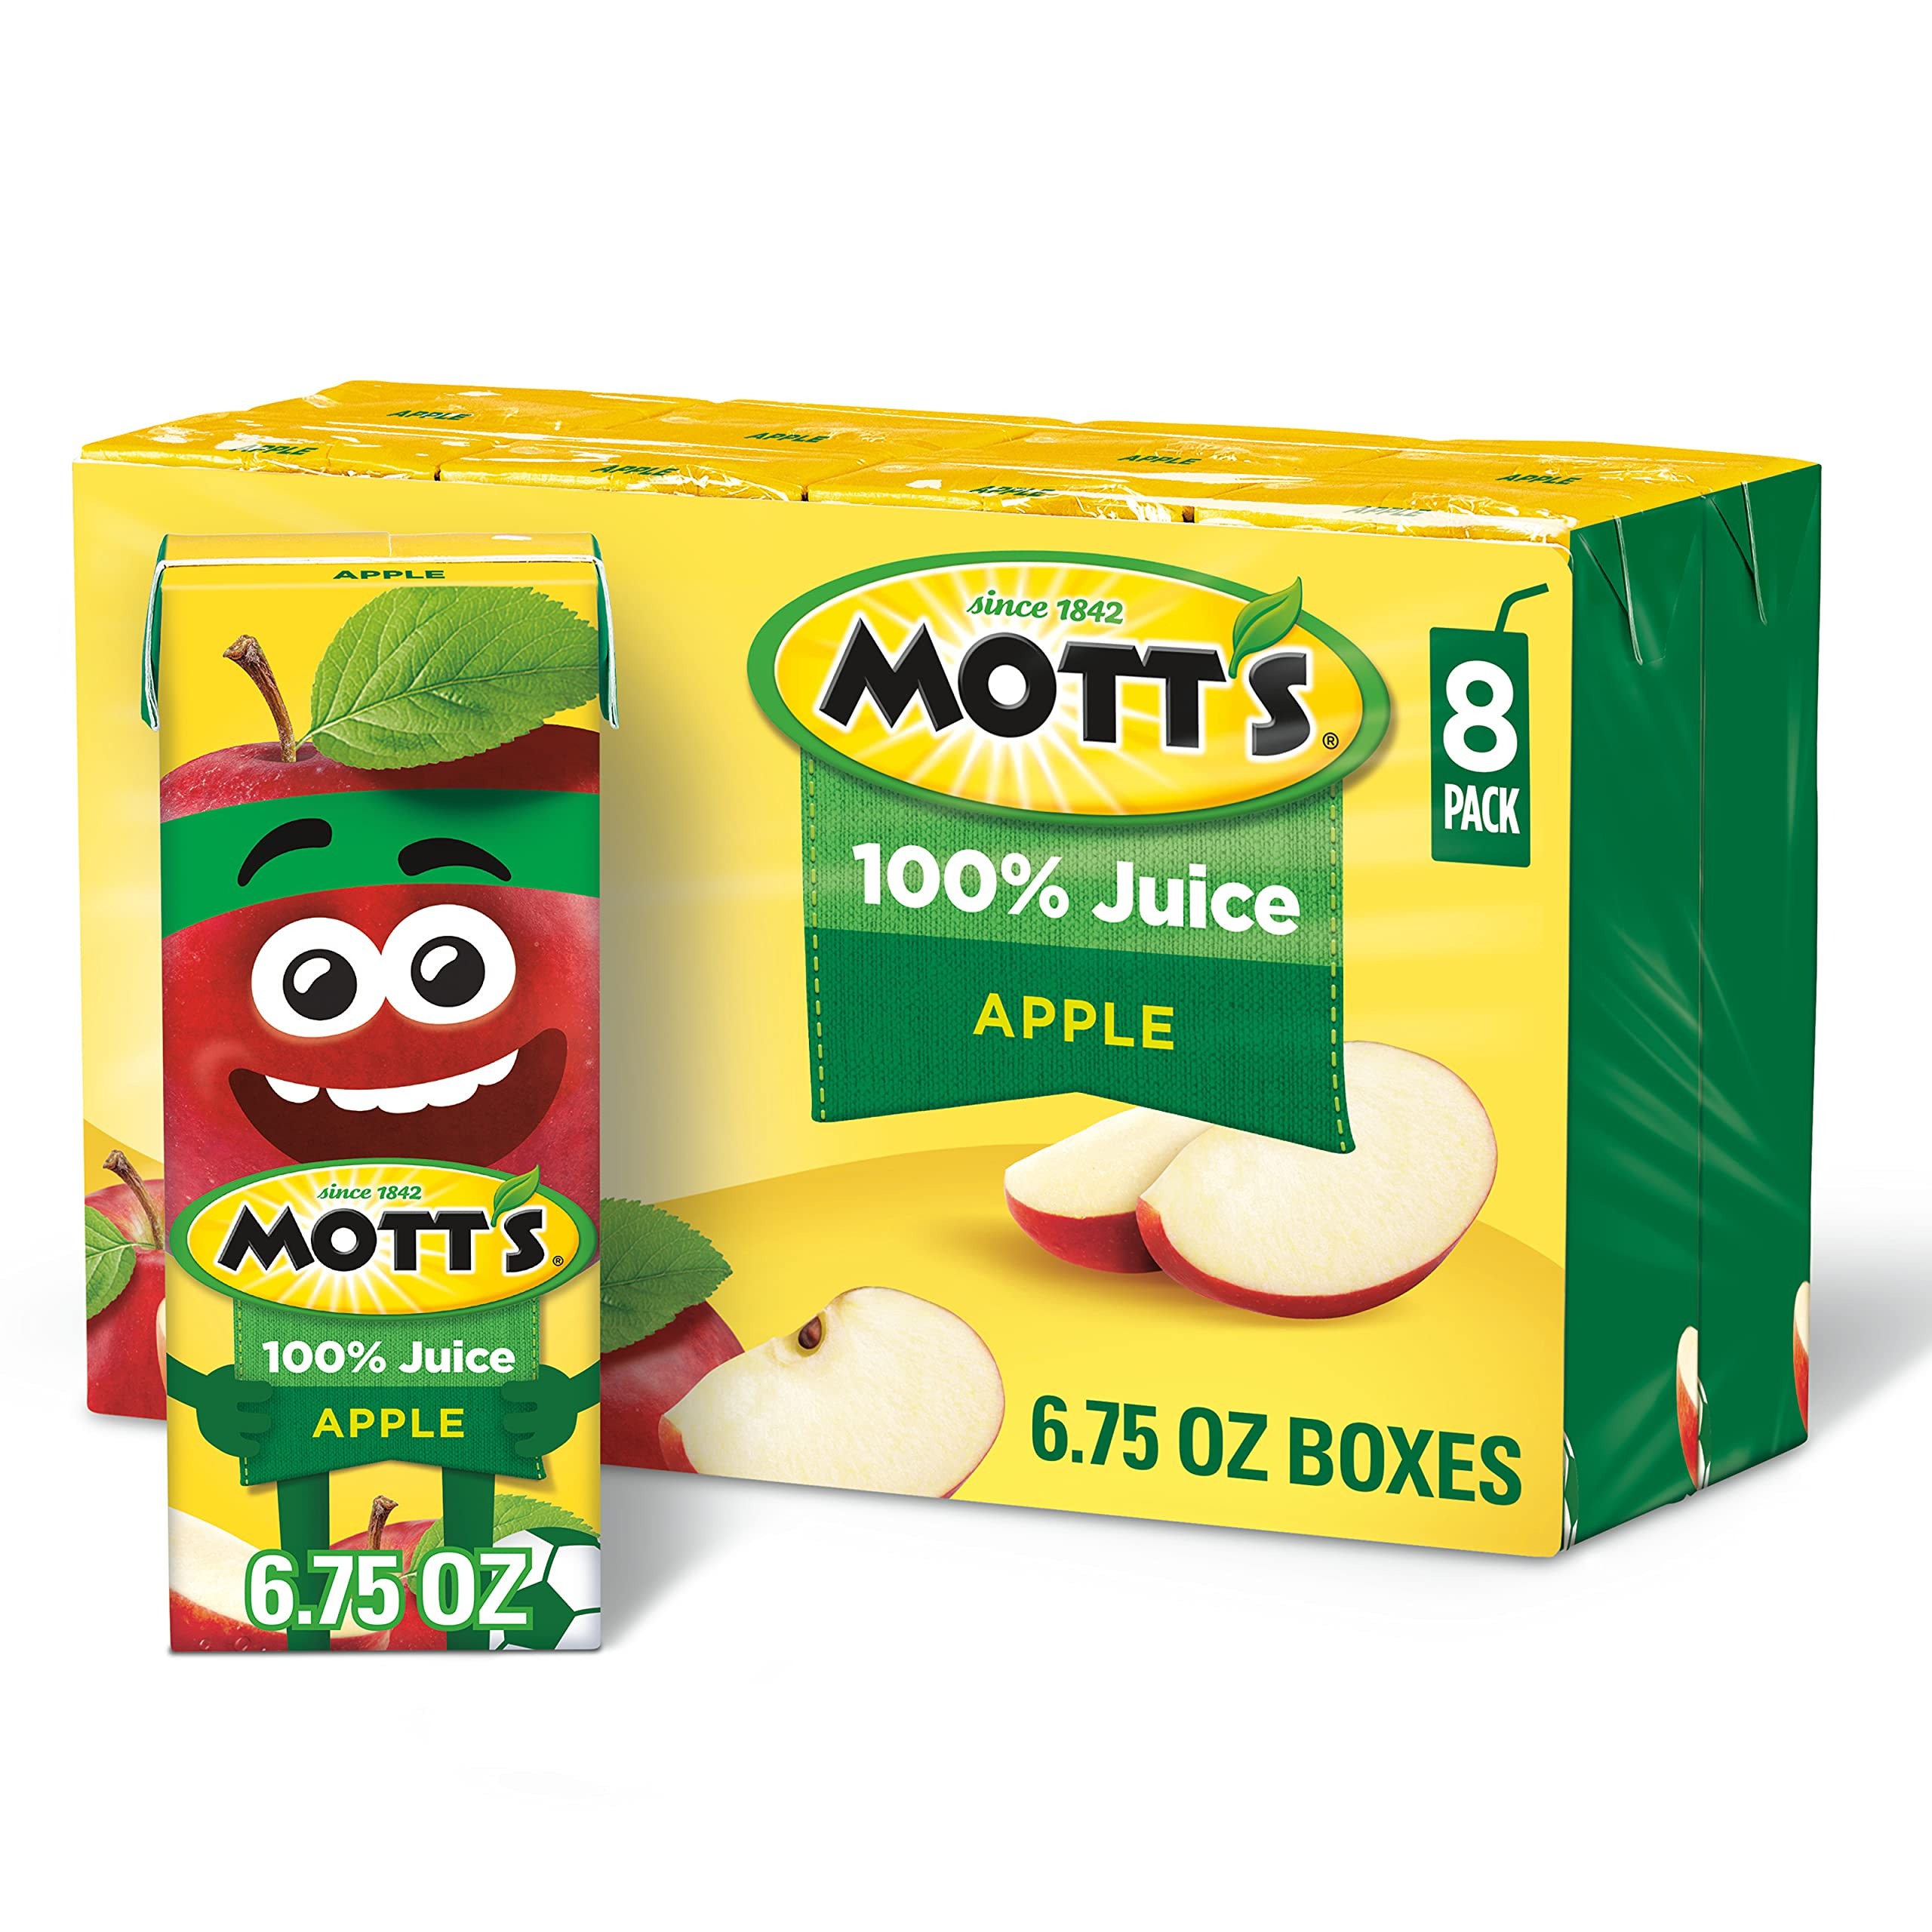
Item Name: Mott's 100% Original Apple Juice, 6.75 fl oz boxes, 8 pack
Bullet Point 1: 100% JUICE: Made from naturally sweet fresh-pressed apples and concentrate, Mott’s Natural 100% Apple Juice is 100% fruit juice
Bullet Point 2: GREAT TASTE: Packed with fresh-from-the-orchard apple flavor, Mott’s Natural 100% Apple Juice is a delicious and healthy choice your whole family will love
Bullet Point 3: GOOD FOR YOU: Mott’s Natural 100% Apple Juice delivers 2 servings of fruit per 8 fl oz cup, per current USDA Dietary Guidelines
Bullet Point 4: NATURAL GOODNESS: Mott’s Natural 100% Apple Juice is gluten-free, caffeine-free, Kosher, and contains no artificial colors or sweeteners
Bullet Point 5: TRUSTED BRAND: Since 1842, Mott's has committed to providing high-quality, nutritious juices and snacks, with the delicious taste of real fruit
Value: 54.0
Unit: Fl Oz

Price: 4.39